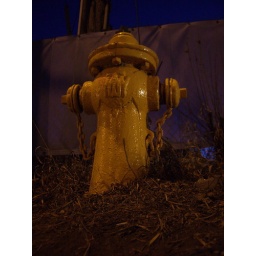
Taken just after dusk. Lit by street lamp above.